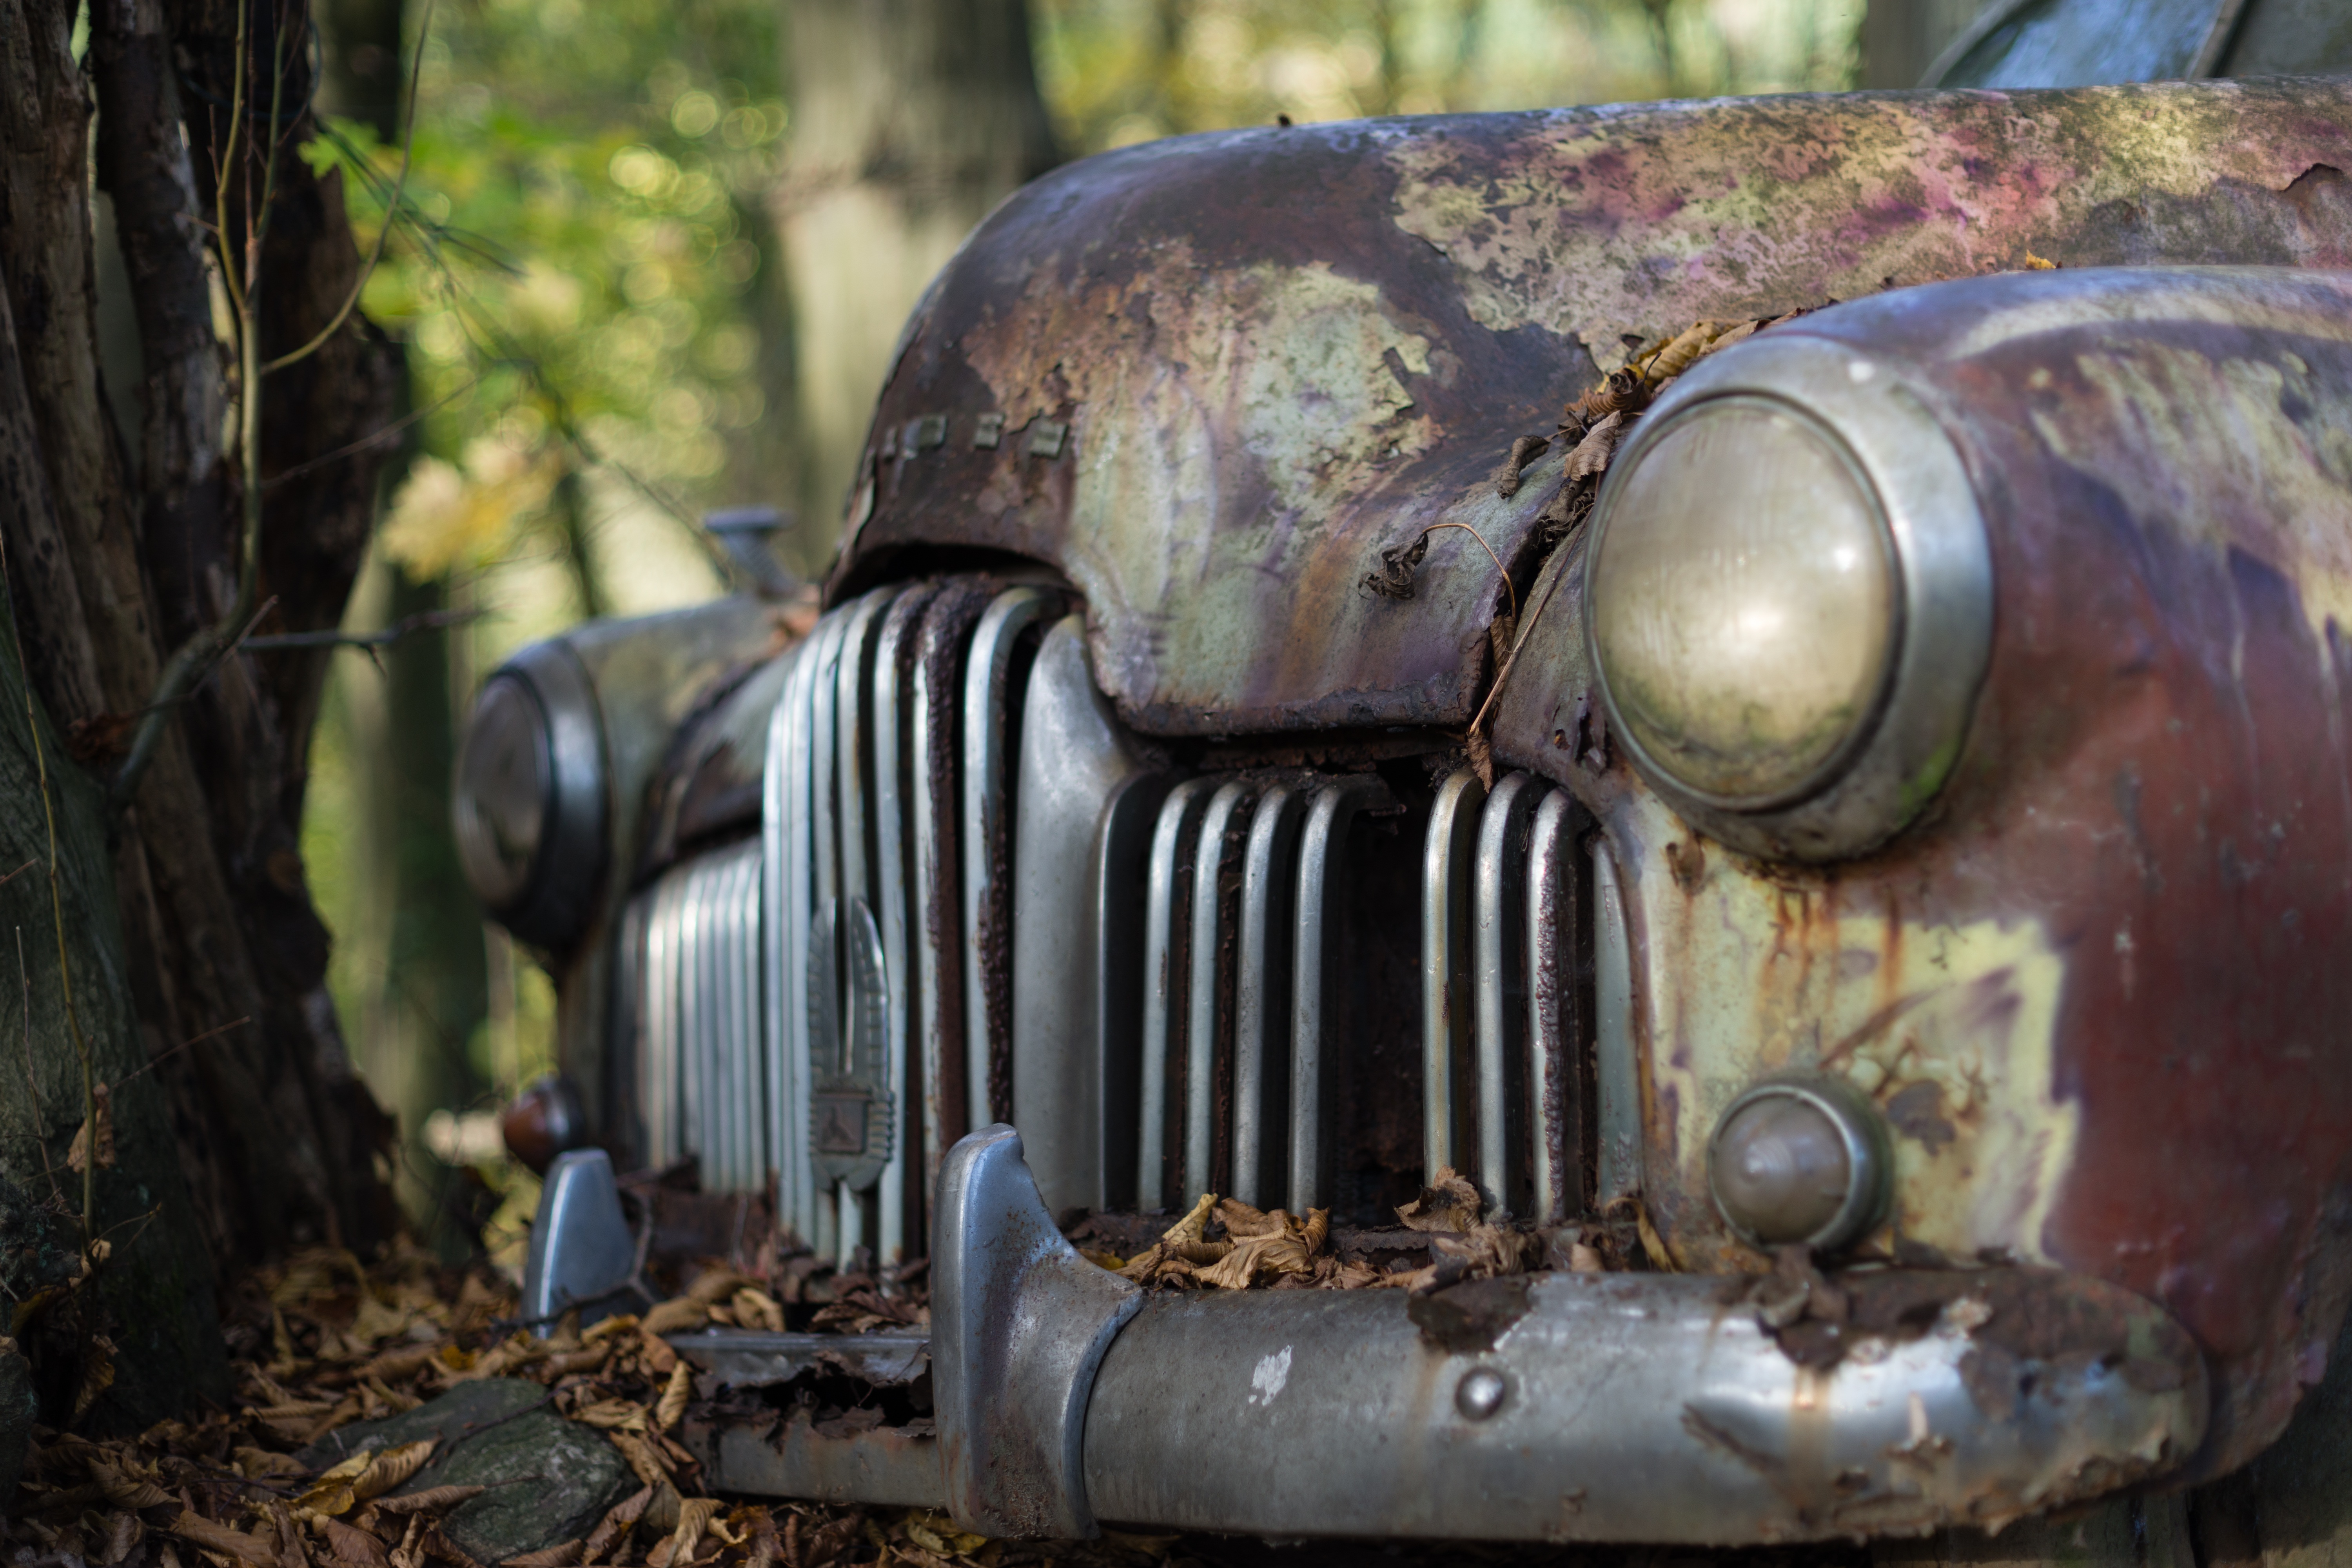
car, vintage, automobile, old, rust, vehicle, abandoned, nostalgia, classic car, junk yard, grill, weathered, vintage car, leaves, neglected, rusty, rusted, holden, forgotten, 1950s, aged, scrapyard